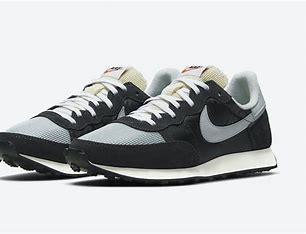
Brand: Nike
Model: Challenger OG